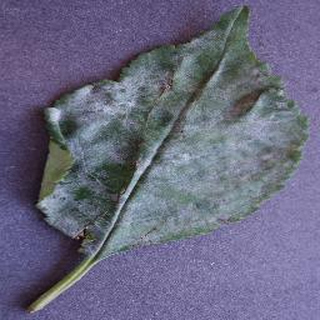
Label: cherry_powdery_mildew